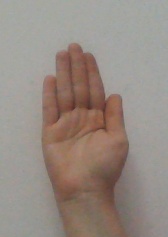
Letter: seen